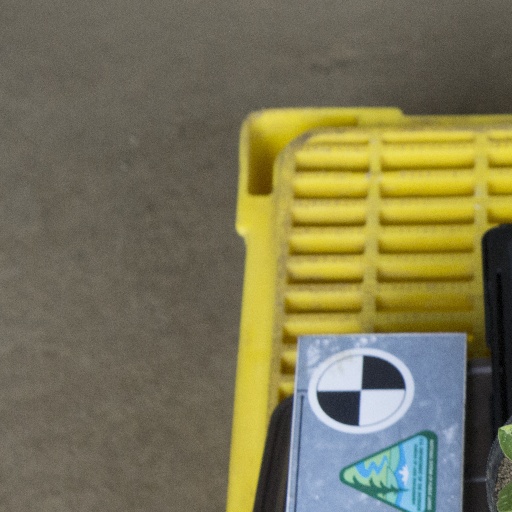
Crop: soybean